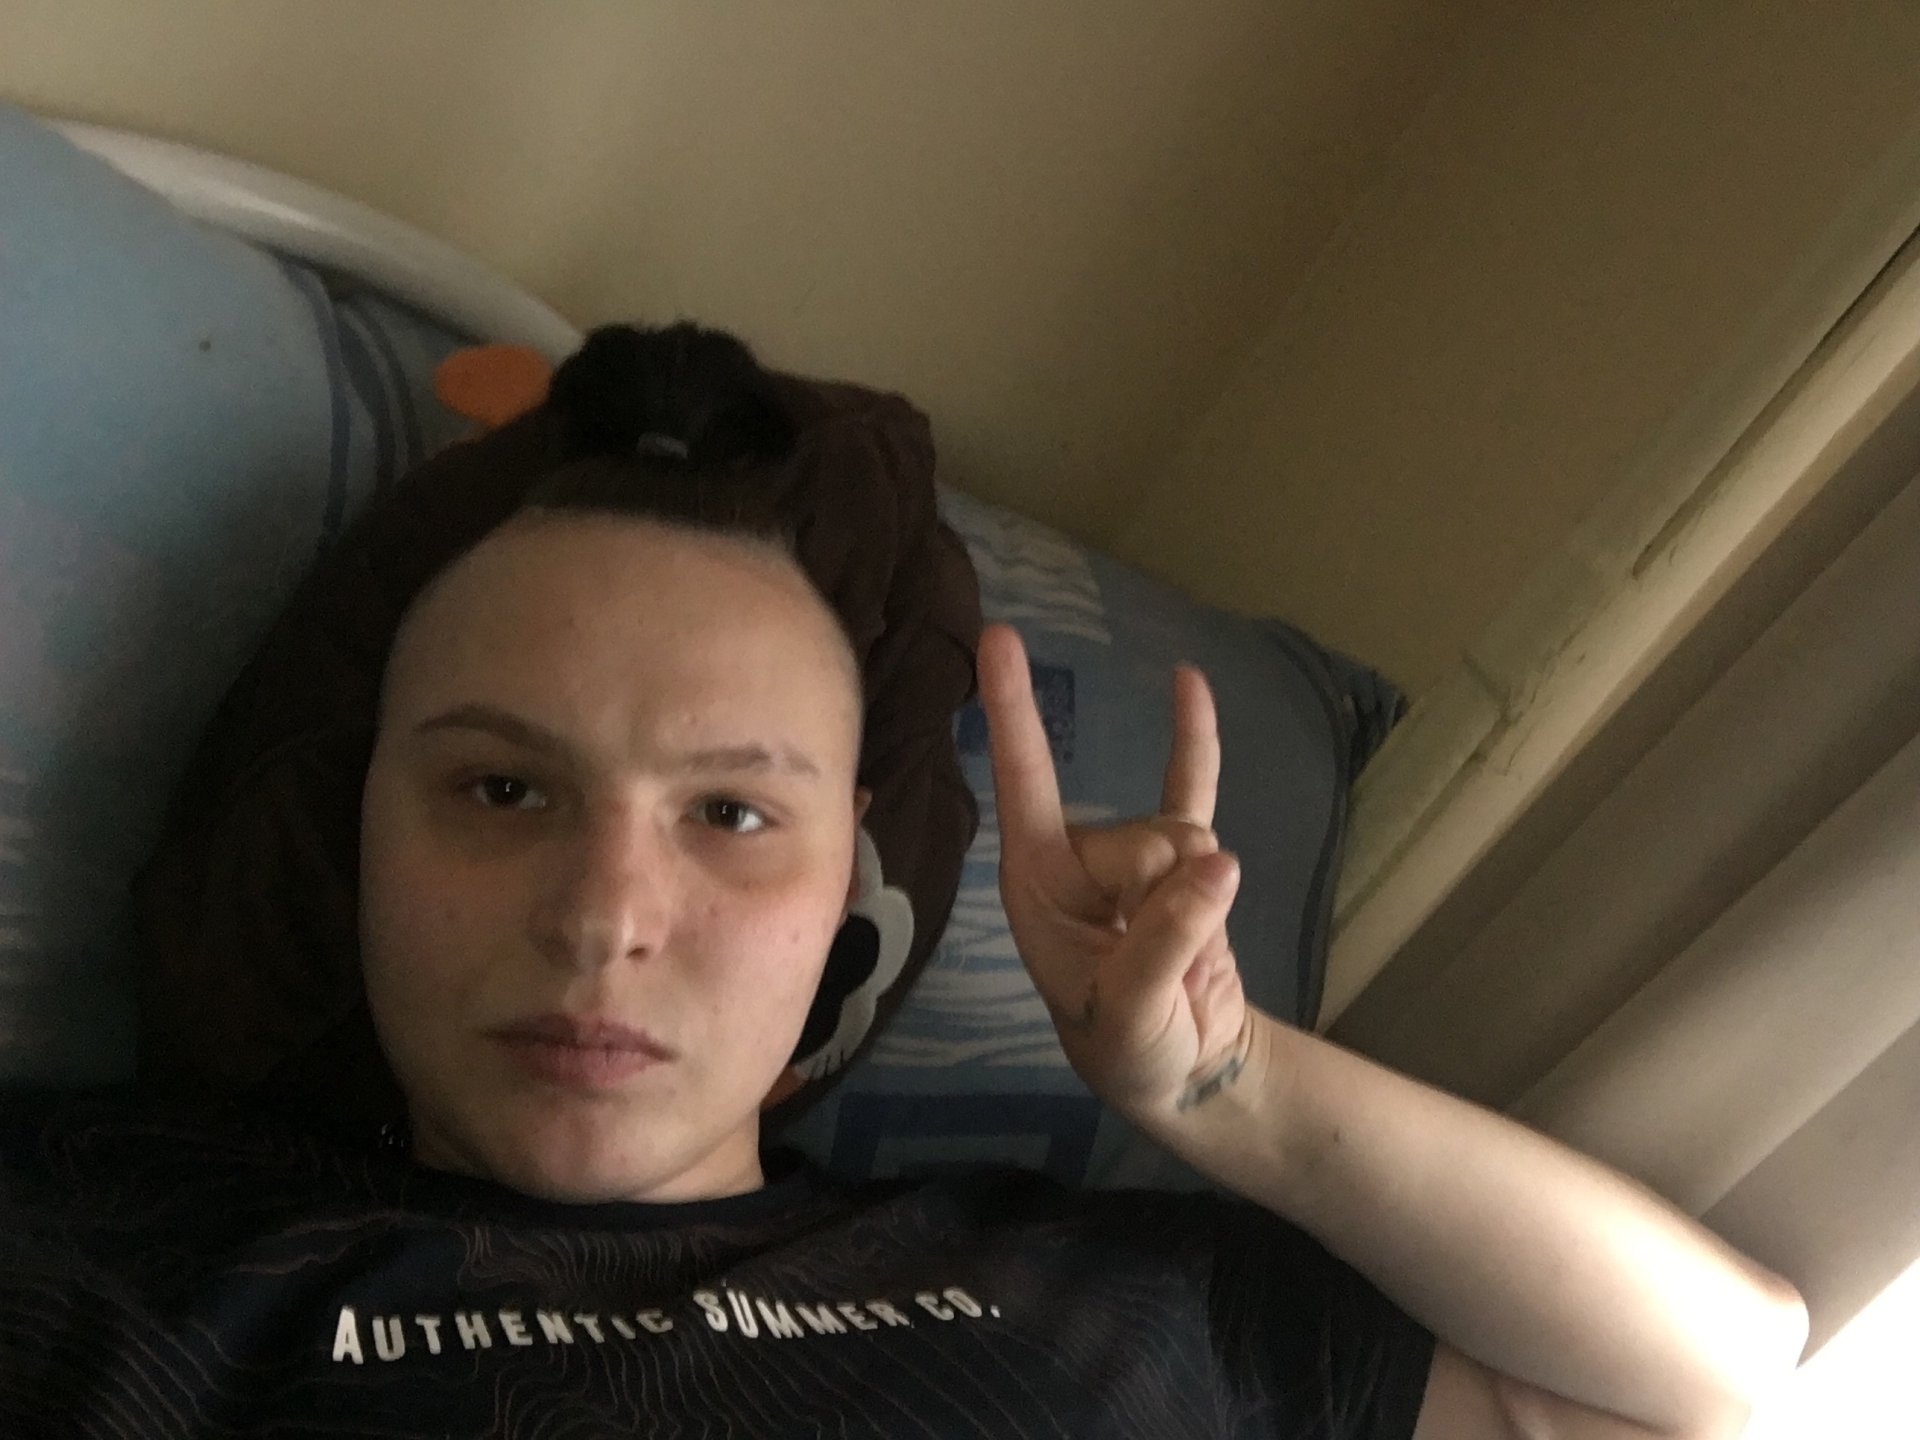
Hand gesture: rock